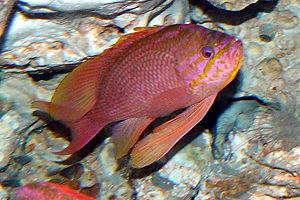
Le barbier commun est habituellement classé parmi les Serranidés, vaste famille qui regroupe les mérous au sens large du terme. En raison de sa petite taille et d'un certain nombre de caractères morphologiques particuliers, il est parfois placé dans une famille à part: les Anthiidés.
Anthias est un genre de poissons téléostéens de la famille des Serranidae.